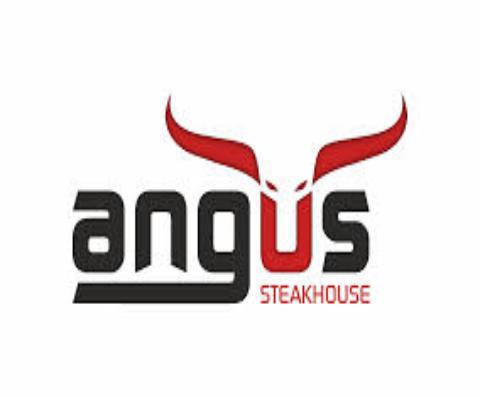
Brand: Black Angus Steakhouse
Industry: Food